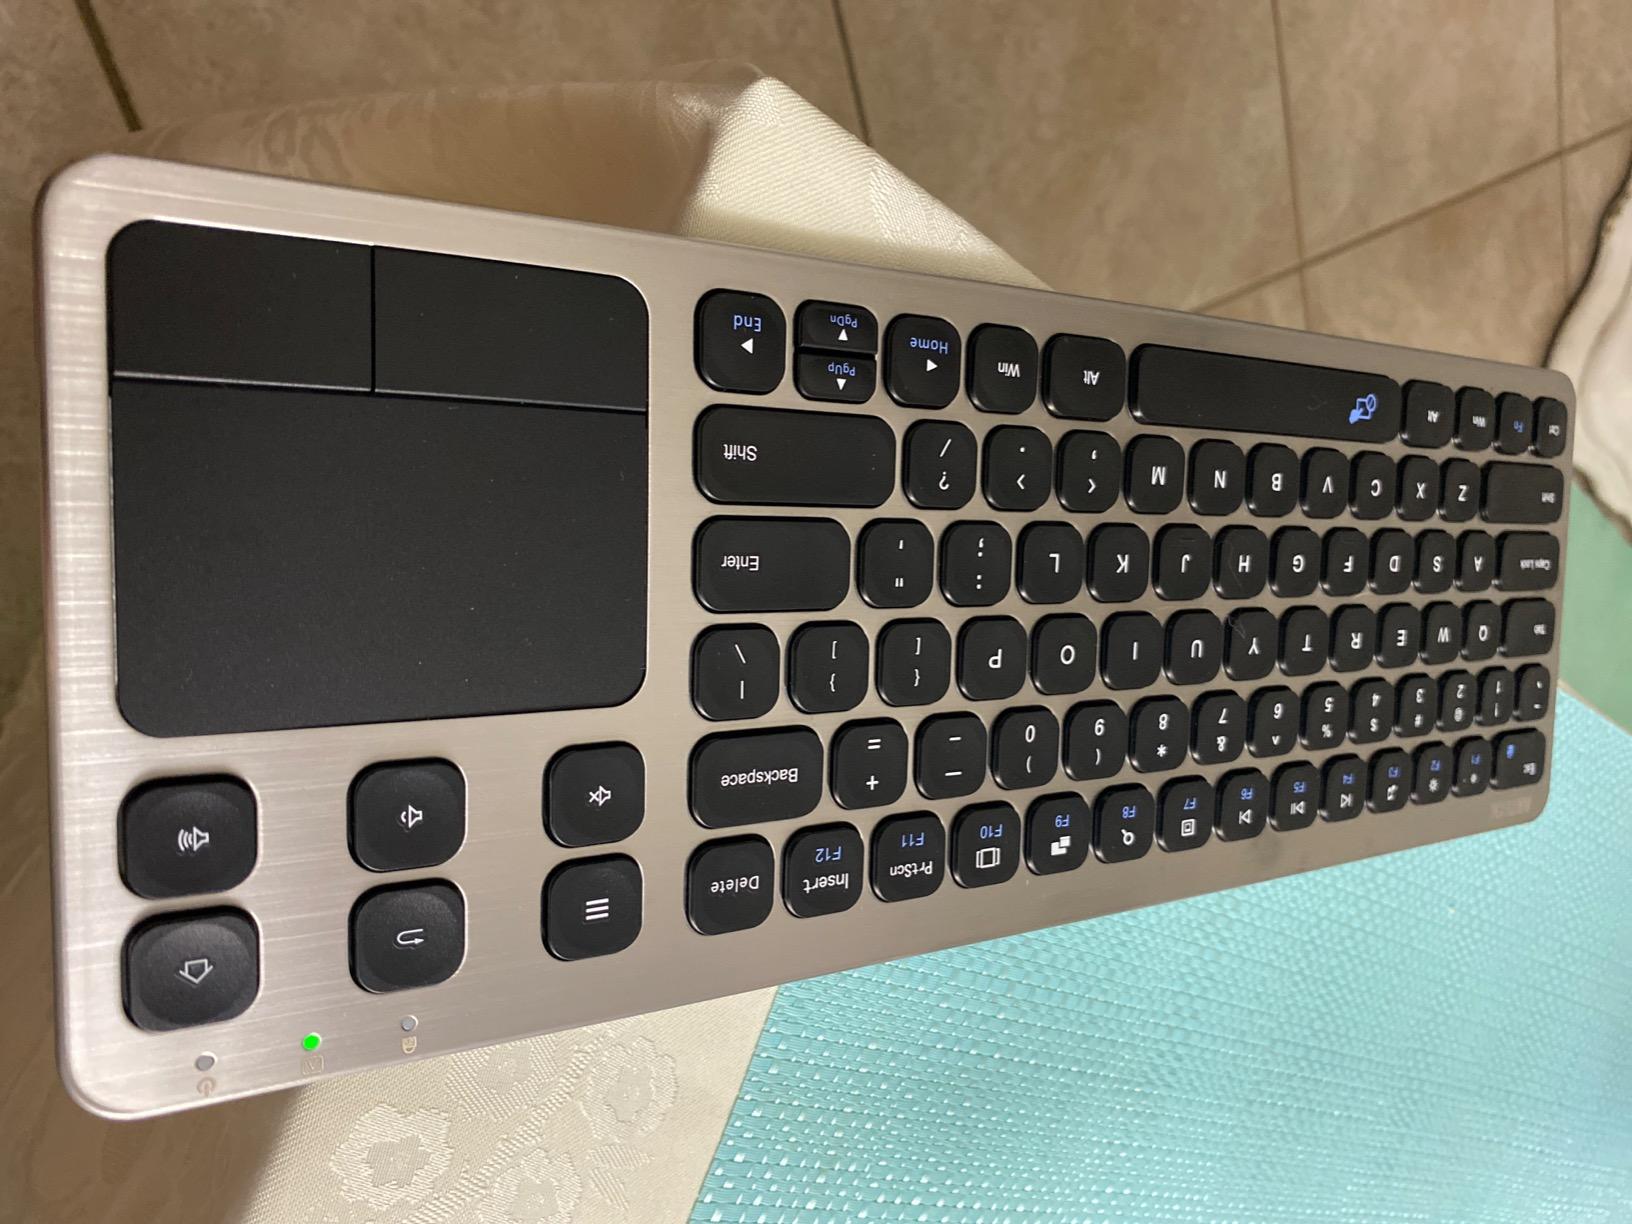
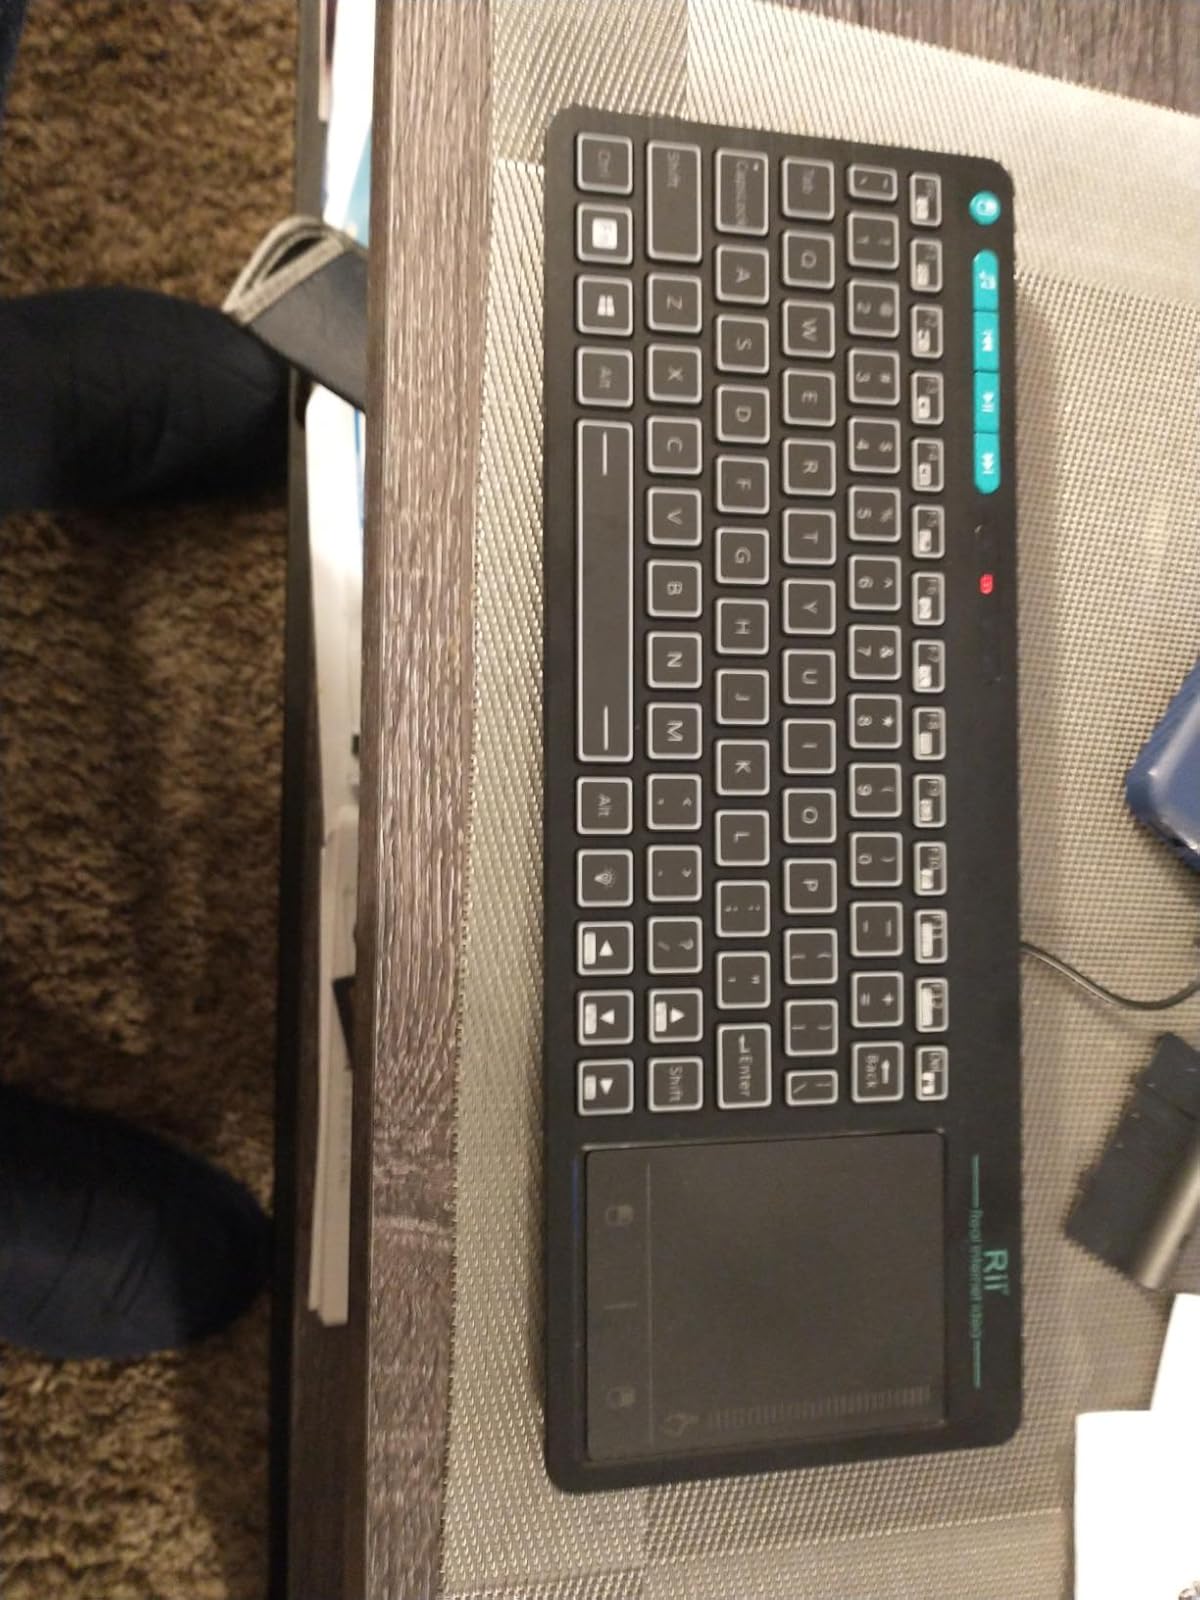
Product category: keyboard
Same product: no